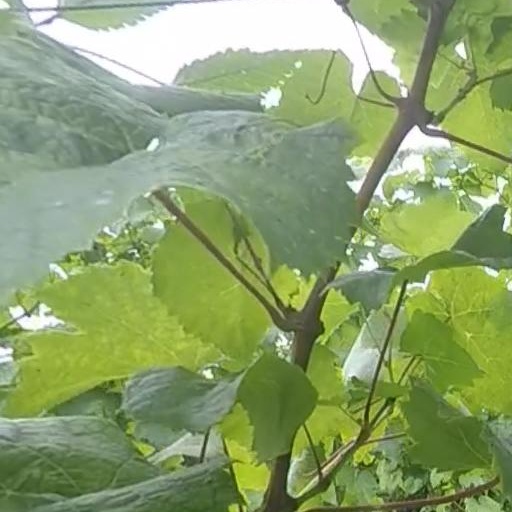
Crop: grape